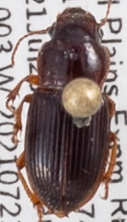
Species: Cratacanthus dubius
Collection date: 2021-07-21
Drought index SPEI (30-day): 1.93
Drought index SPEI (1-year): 0.288
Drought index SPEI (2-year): -0.46